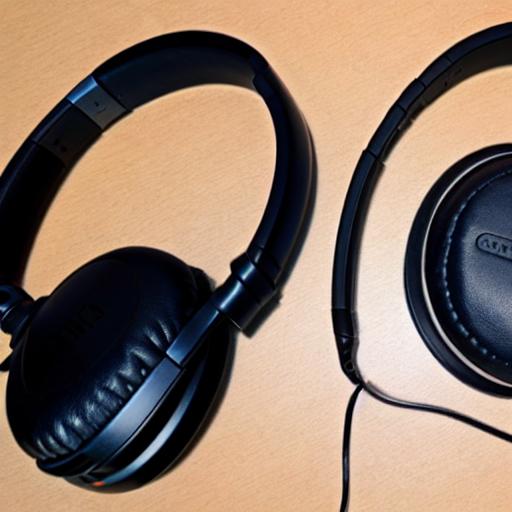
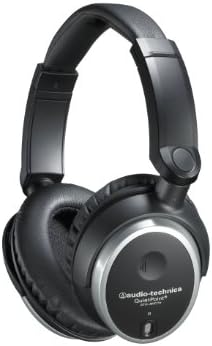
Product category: headphones
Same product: no